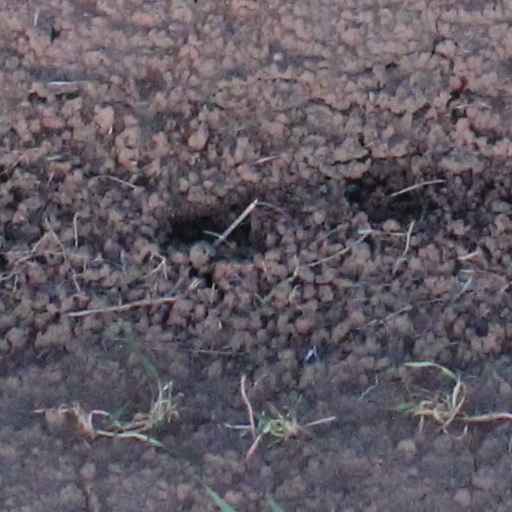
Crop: wheat